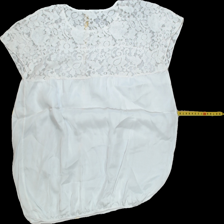
View: back
Type: Blouse
Category: Ladies
Brand: Not Applicable
Colors: White
Material: 100% Visc
Pattern: Lace
Cut: C-collar, Regular
Season: All
Trend: No trend
Stains: No
Price range: 50-100
Recommended usage: Reuse